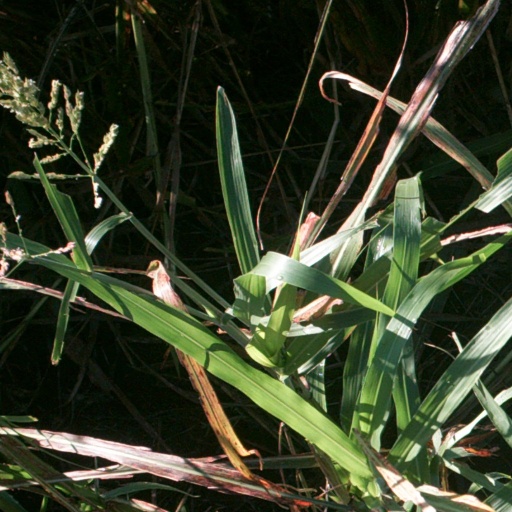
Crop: sorghum